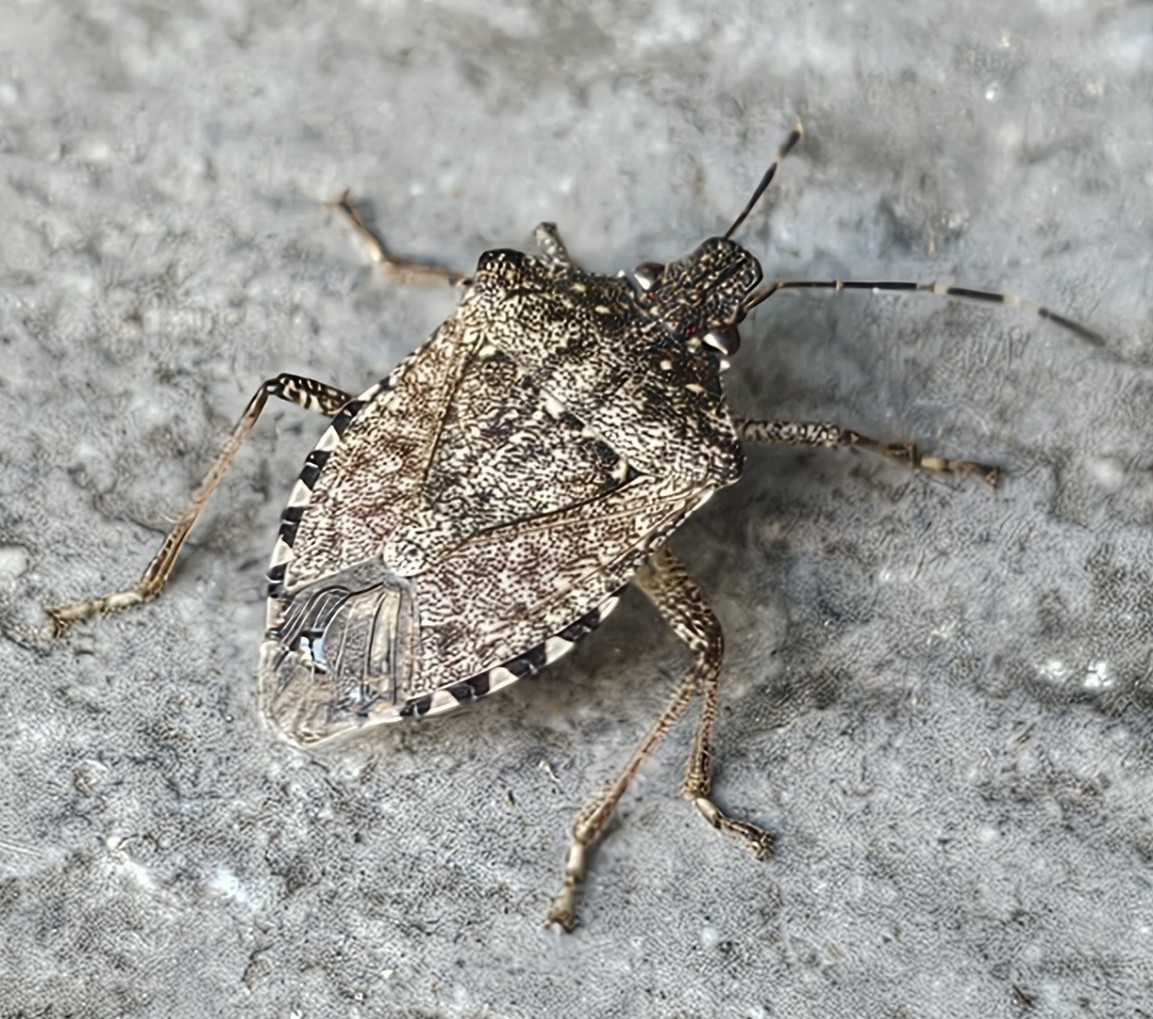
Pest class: stink_bug